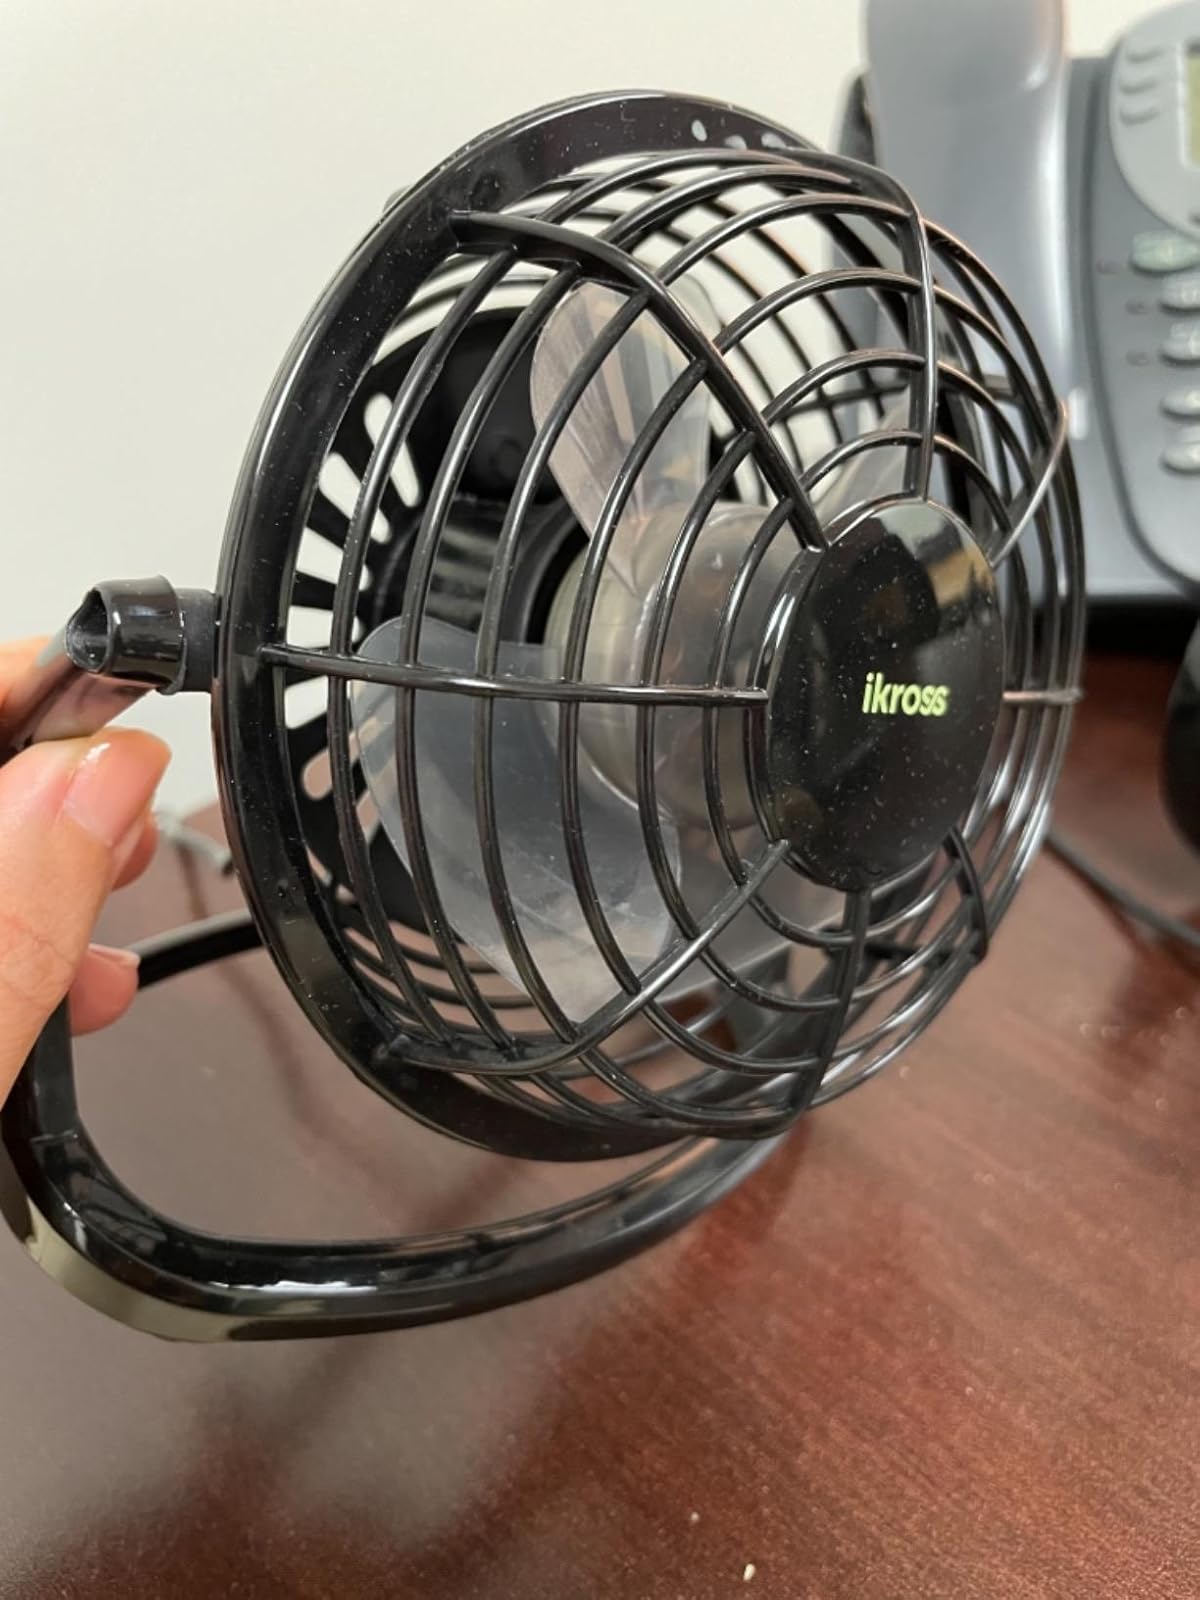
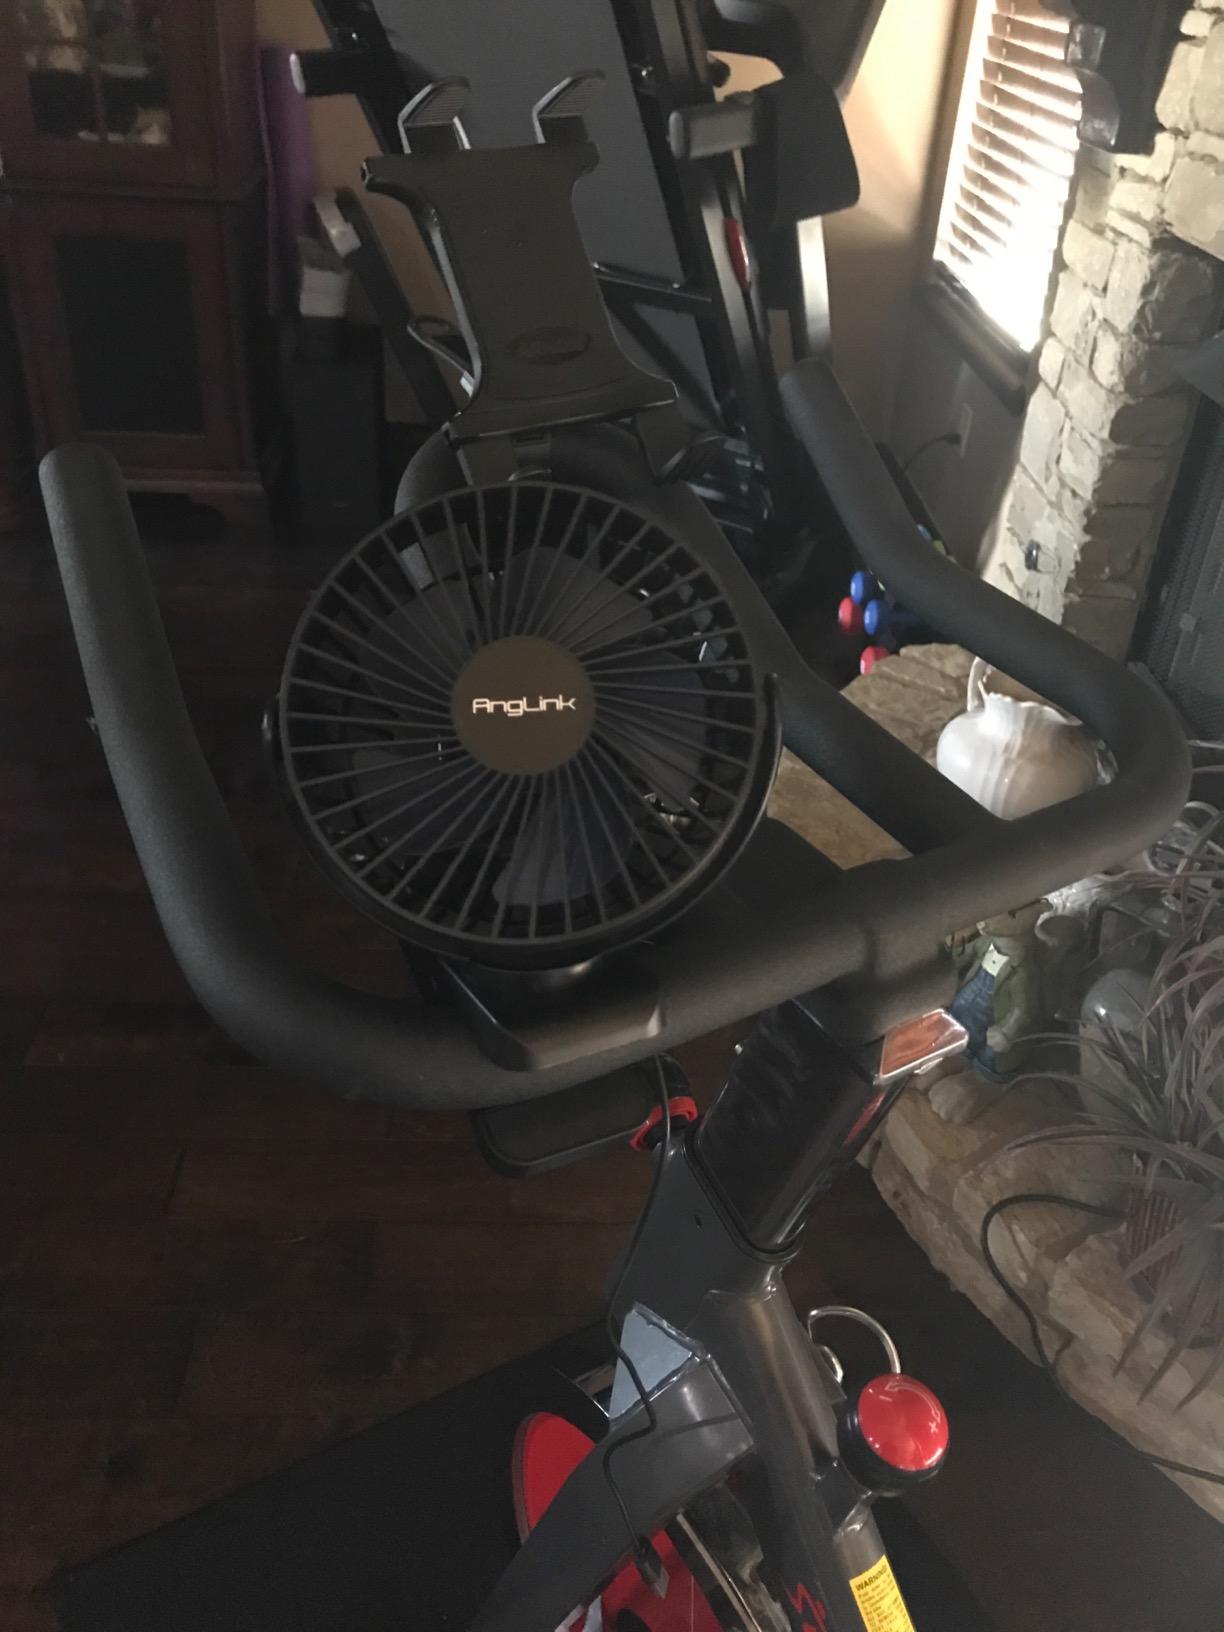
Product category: fan
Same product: no